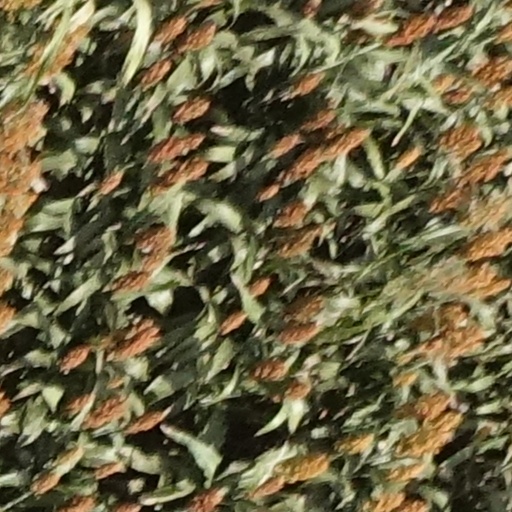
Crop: sorghum